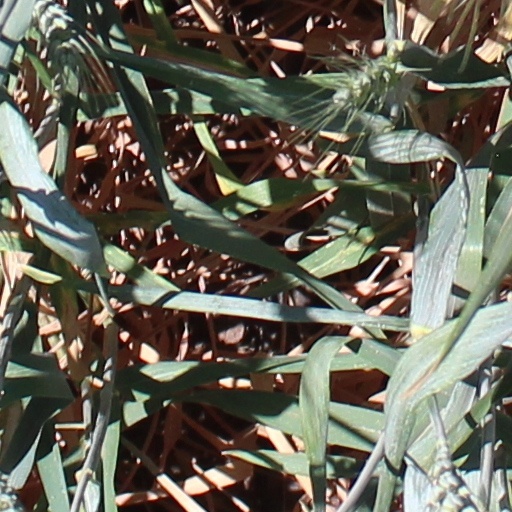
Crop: wheat